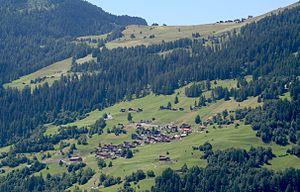
Mutten est une localité et une ancienne commune suisse du canton des Grisons, située dans la région de Viamala.